Estonian Air

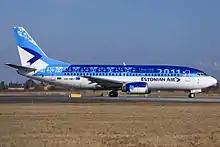
A former Estonian Air Boeing 737-300 in 2011

Estonian Air started operating flights to Trondheim 5 September 2011, with 5 weekly flights.